Piano Quintet (Franck)

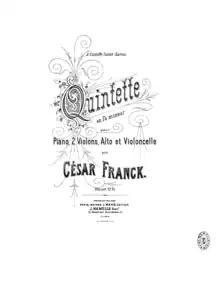
Cover of the 1st edition of the piano score (Hamelle, 1880), with dedication

César Franck's Piano Quintet in F minor is a quintet for piano, 2 violins, viola, and cello. The work was composed in 1879 and has been described as one of Franck's chief achievements alongside his other late works such as Symphony in D minor, the Symphonic Variations, the String Quartet, and the Violin Sonata.